Eikev

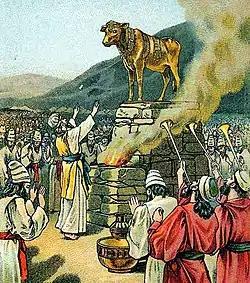
"Worshiping the Golden Calf" (illustration from a Bible card published 1901 by the Providence Lithograph Company)

Rabbi Tanhuma taught that Moses prostrated himself before the Israelites and said to them the words of Deuteronomy 9:1, ""You" are to pass over the Jordan," noting that "he" would not. Moses gave the Israelites the opportunity to pray for him, but they did not. The midrash compared this to a king who had many children by a noble lady. The lady was undutiful to him, and he decided to divorce her. He told her that he was going to marry another wife. She asked who, and he told her. She summoned her children and told them that their father intended to divorce her and marry the other woman, and asked the children if they could bear being subjected to her. She thought that perhaps they would understand what she meant and would intercede with their father on her behalf, but they did not understand. As they did not understand, she commanded them only for their own sake to be mindful of the honor of their father. So it was with Moses. When God told him in Deuteronomy 3:27, "You shall not go over this Jordan," Moses spoke to the Israelites and stressed the words in Deuteronomy 9:1, ""You" are to pass over."